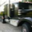
Label: truck